Cordillera de Talinay

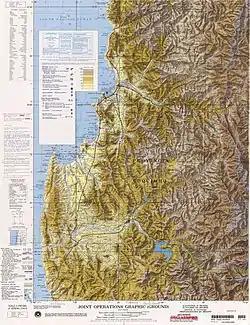
Cordillera de Talinay, south of Bahía Tongoy, (right and down)

The Cordillera de Talinay is a mountain range situated in the Coquimbo Region of Chile. The range consists of a series of hills and foothills spreading more than 40 km in a north–south direction from the coast, but which descend to meet the Limari river as it crosses Chile's Intermediate Depression ("Depresión Intermedia" or "Valle Longitudinal" (longitudinal valley)).